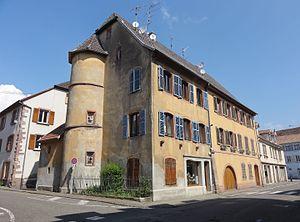
Alsace, Soultz-Haut-Rhin, Maison (XVIe-XVIIIe), 38 rue Jean-Jaurès. This building is indexed in the Base Mérimée, a database of architectural heritage maintained by the French Ministry of Culture,
Soultz-Haut-Rhin est une commune française située à 19 km au nord-ouest de Mulhouse, dans le département du Haut-Rhin, en région Grand Est.